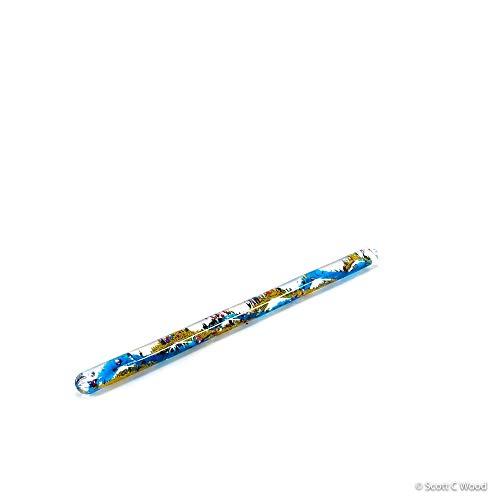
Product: Toysmith Spiral Mystical Glitter Wand (Assorted Colors)
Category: Toys & Games | Novelty & Gag Toys
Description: The Toysmith Spiral Mystical Wand comes is assorted colors.
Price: $18.99
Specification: ProductDimensions:1x1x12inches|ItemWeight:2.4ounces|ShippingWeight:2.4ounces(Viewshippingratesandpolicies)|DomesticShipping:ItemcanbeshippedwithinU.S.|InternationalShipping:ThisitemcanbeshippedtoselectcountriesoutsideoftheU.S.LearnMore|ASIN:B000M7Z39E|Itemmodelnumber:1118|Manufacturerrecommendedage:36months-15years